Tiwanaku

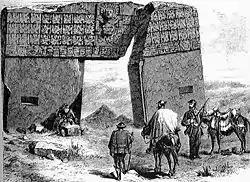
"Gateway of the Sun", Tiwanaku, drawn by Ephraim Squier in 1877. The vertical scale is exaggerated in this drawing.

The structures that have been excavated by researchers at Tiwanaku include the terraced platform mound Akapana, Akapana East, and Pumapunku stepped platforms, the Kalasasaya, the Kantatallita, the Kheri Kala, and Putuni enclosures, and the Semi-Subterranean Temple.